Alfa Romeo Giulia (2015)

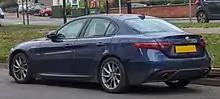
Giulia Veloce

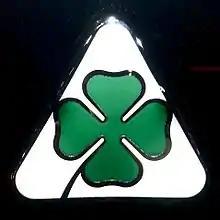
The Quadrifoglio logo

The base Giulia, mid-level Super, and fully loaded Speciale are powered by a 2-litre gasoline engine, or the choice of 136 PS, 150 PS or 180 PS 2.2-litre turbo diesel engine. The base model comes with 16-inch alloys, the Super can be distinguished with 17-inch alloys and dual chrome exhaust tip for the diesel model. The Speciale has 18-inch alloys, black brake calipers, as well as leather sports seats and sporty bumpers from the Veloce. Fixed rear seat is standard on the base and Super, while the Speciale has folding rear seat.